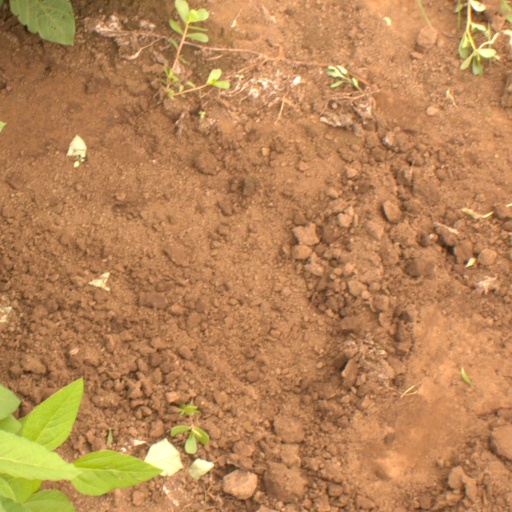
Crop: soybean